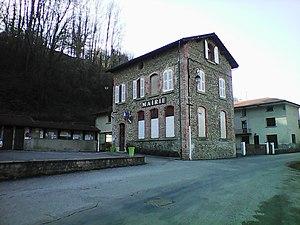
Mairie de La Forteresse (Isère)
La Forteresse est une commune française située dans le département de l'Isère en région Auvergne-Rhône-Alpes.